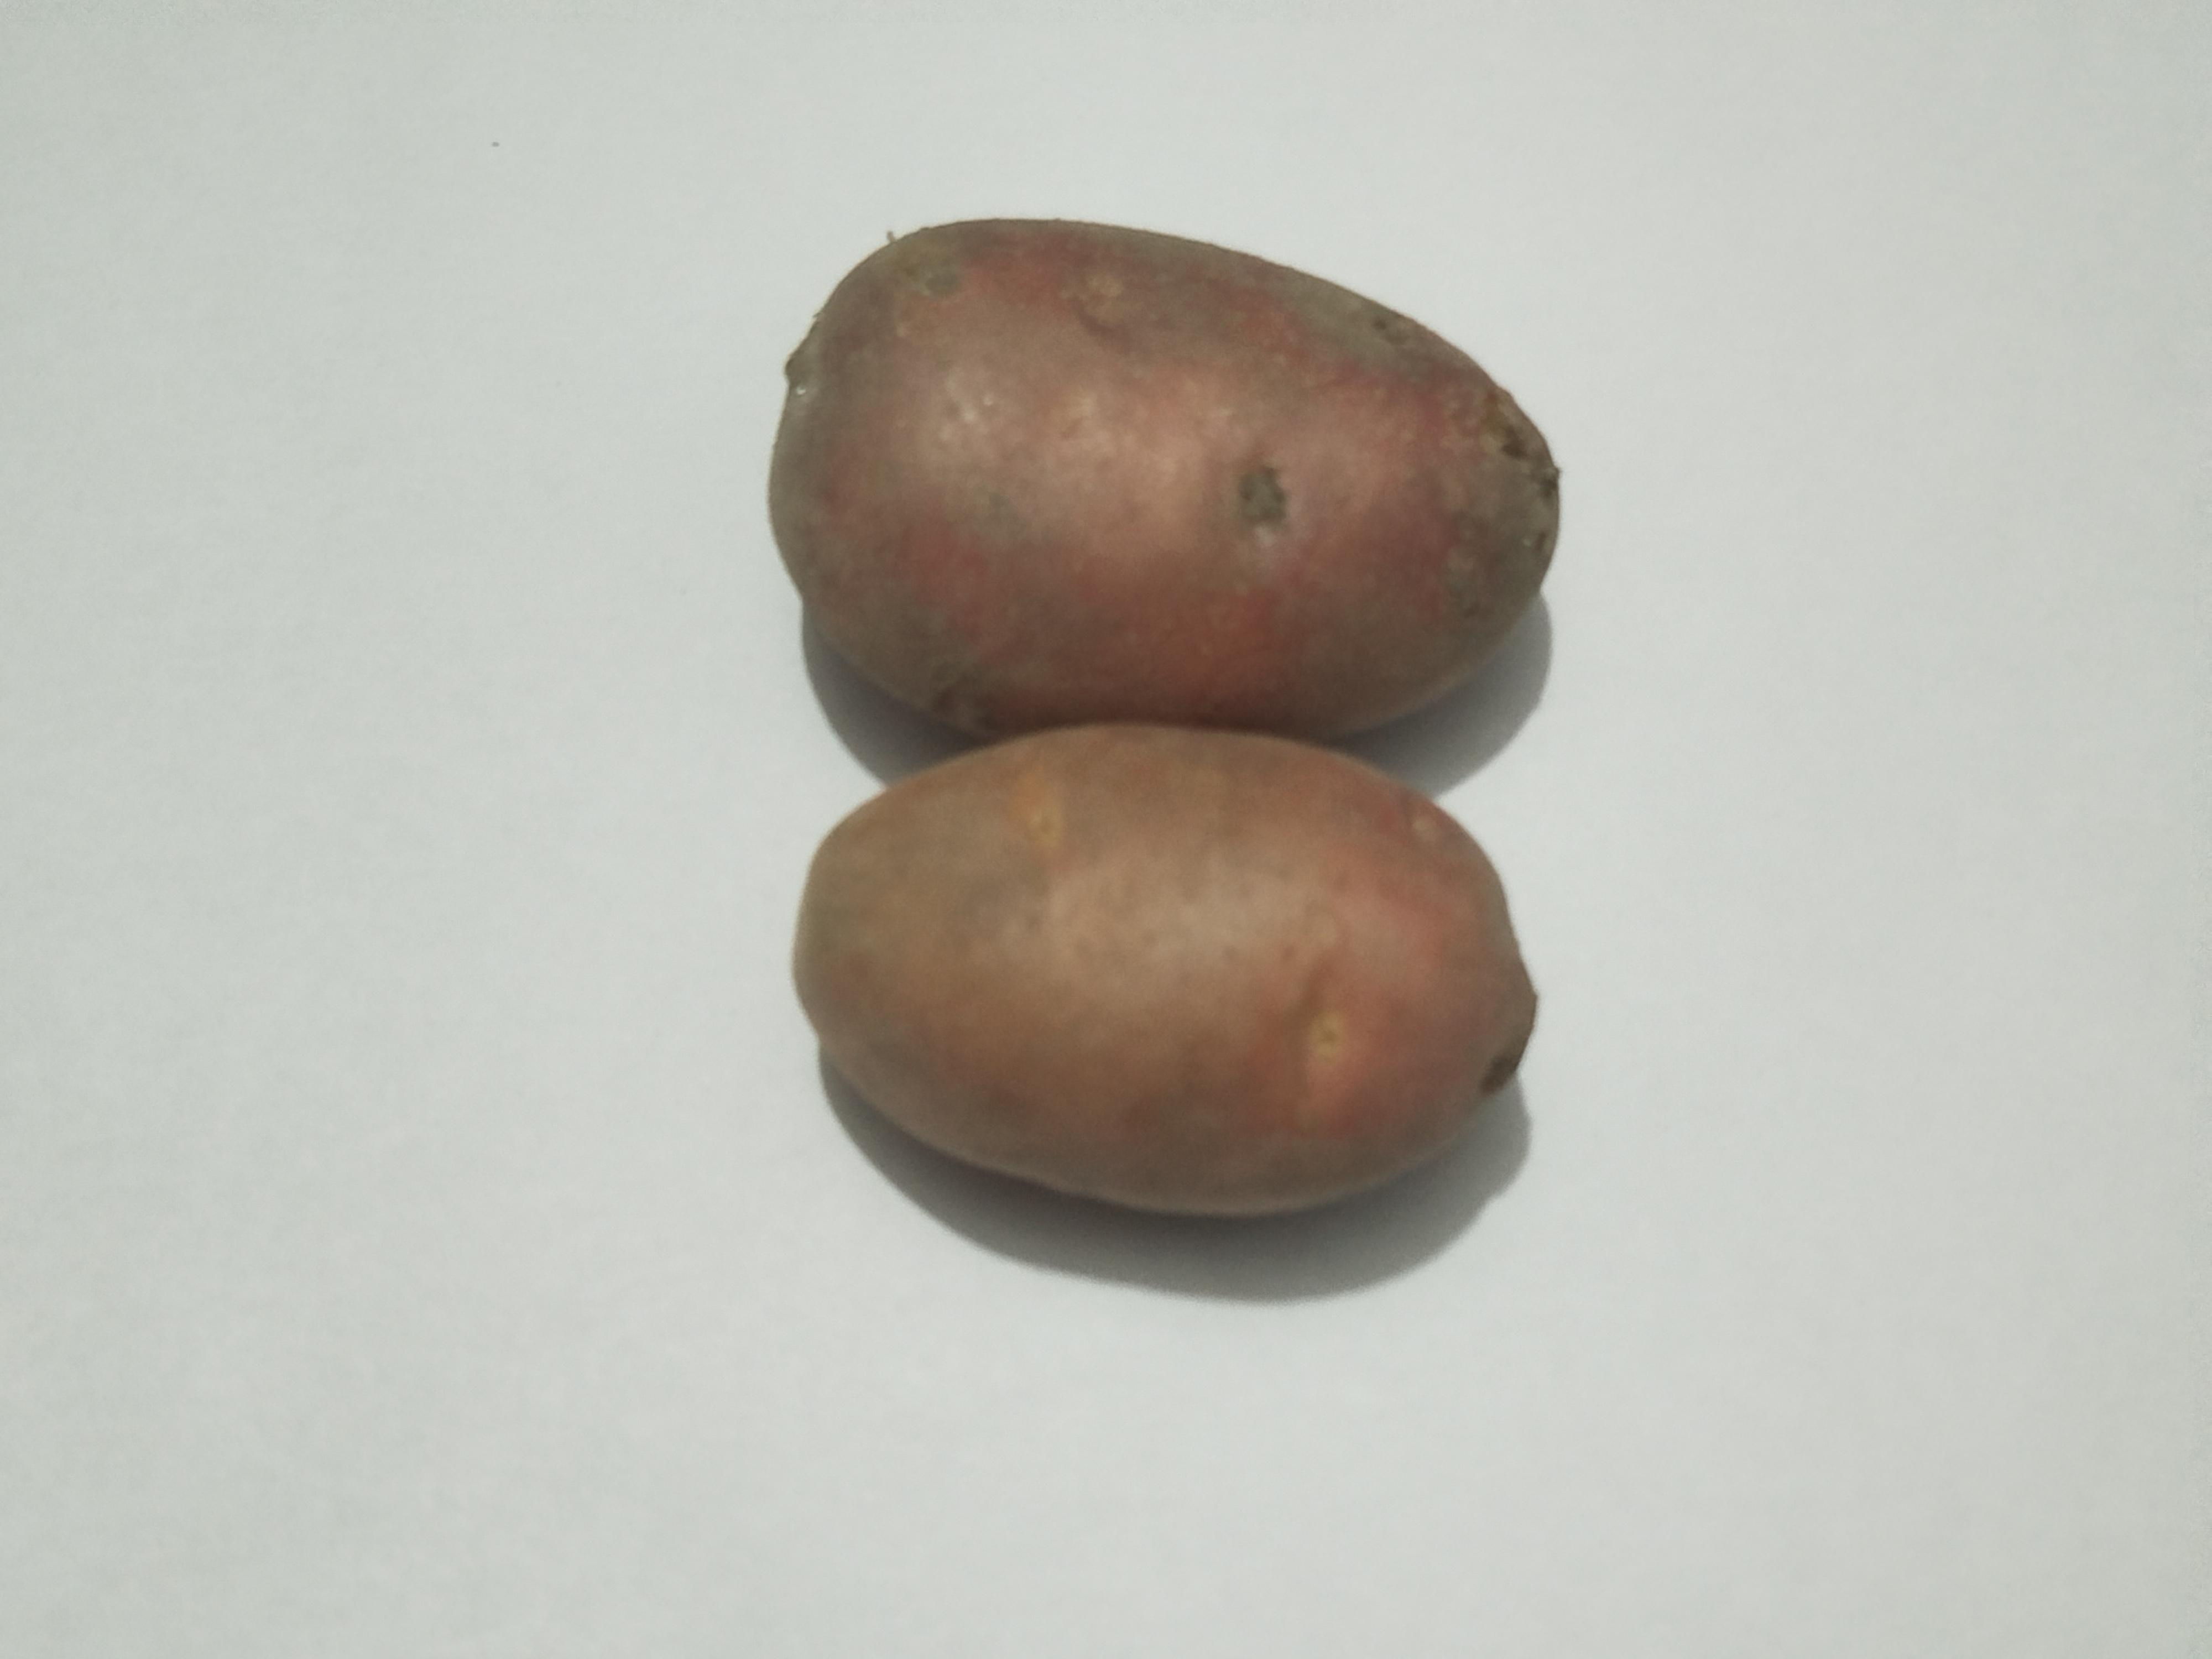
Label: Potato